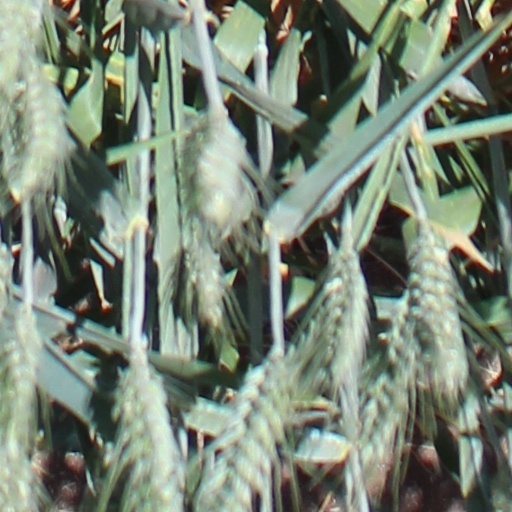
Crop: wheat